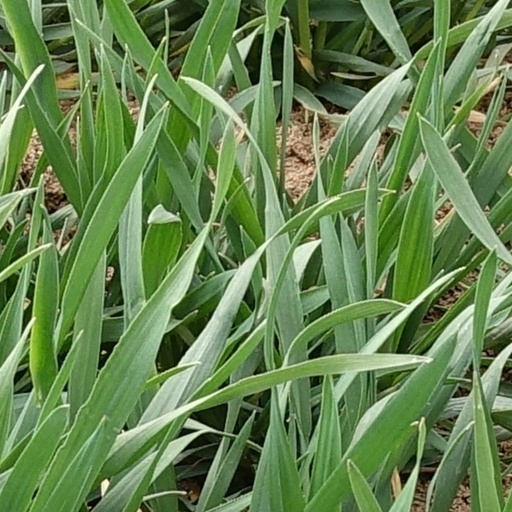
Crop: wheat